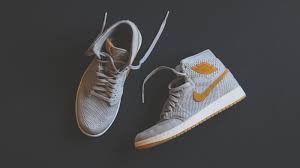
Label: Sneaker